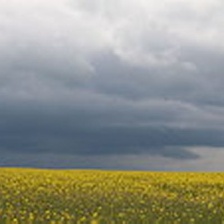
Cloud type: Altostratus